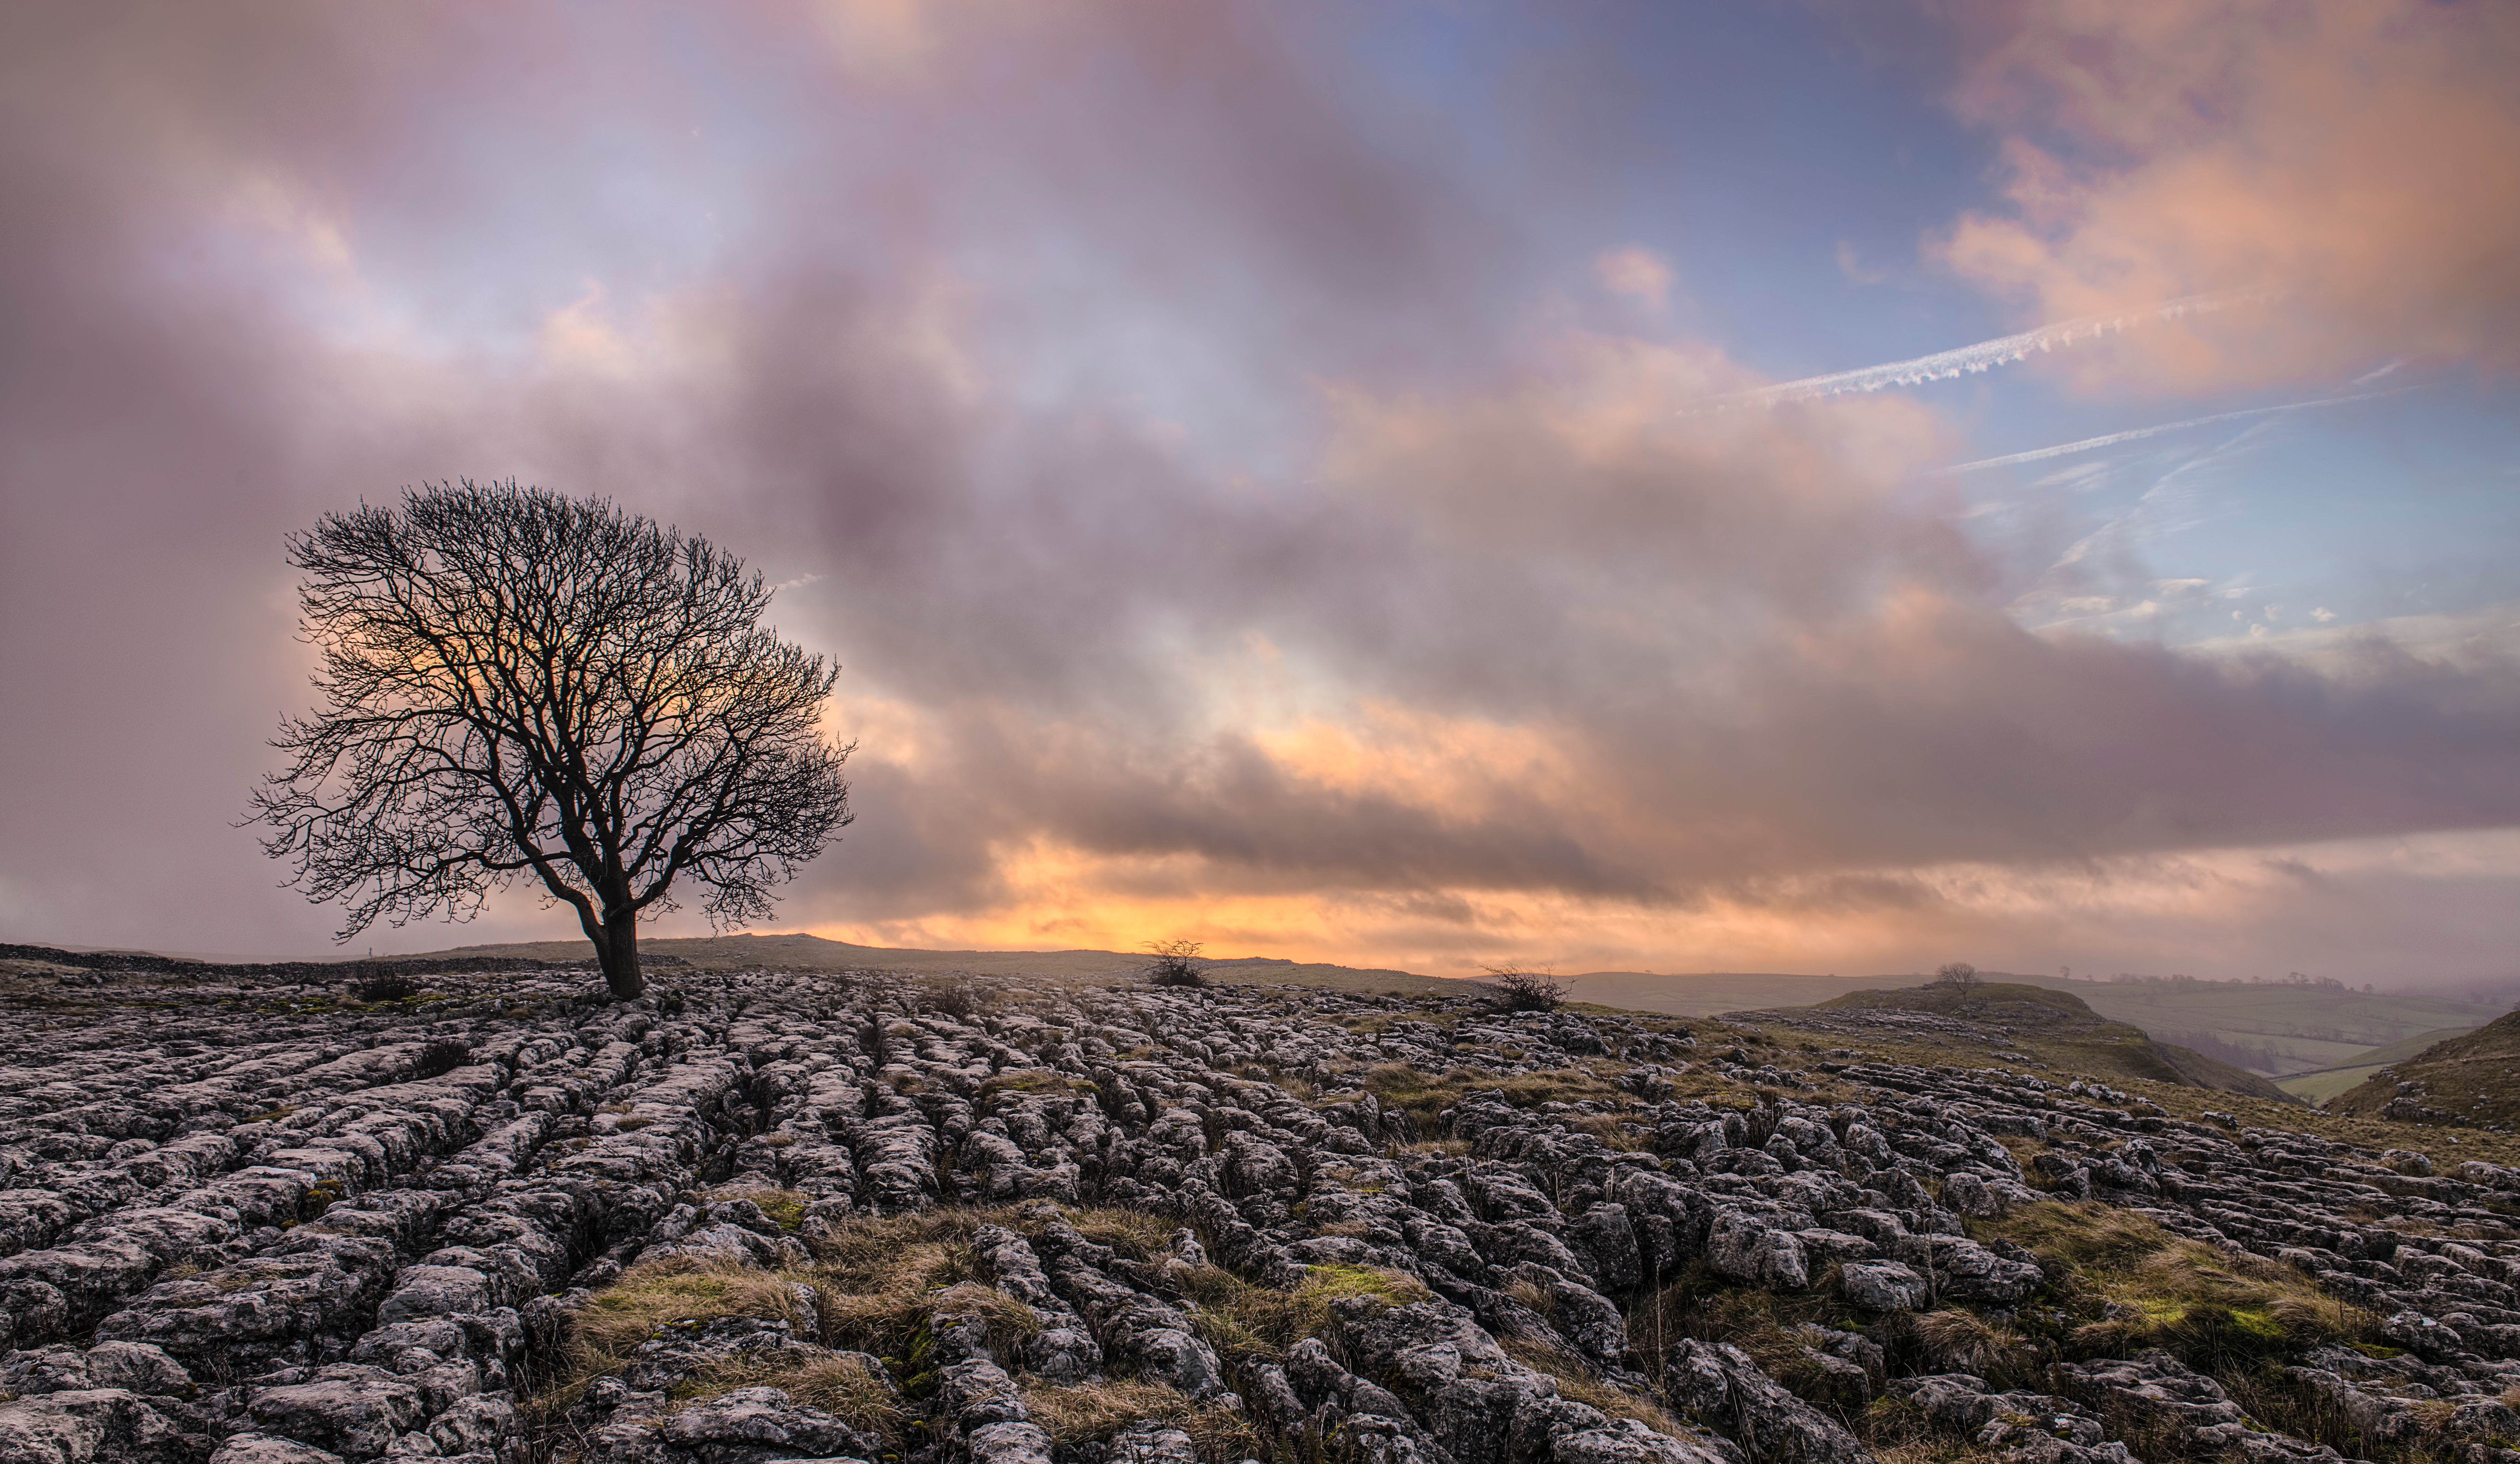
landscape, tree, nature, grass, rock, horizon, mountain, snow, winter, cloud, sky, sun, sunrise, sunset, sunlight, morning, hill, dawn, dusk, evening, autumn, weather, meteorological phenomenon, atmospheric phenomenon, woody plant